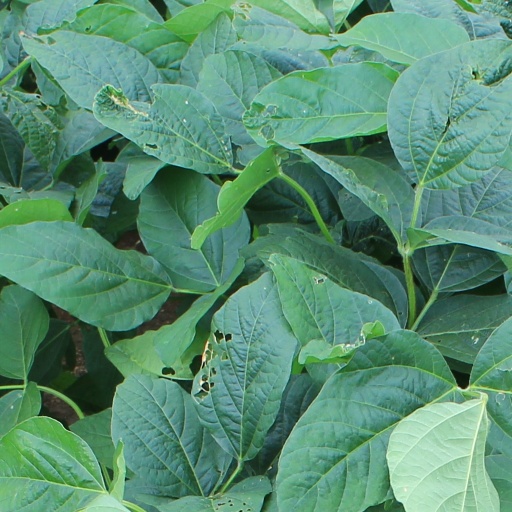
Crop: soybean